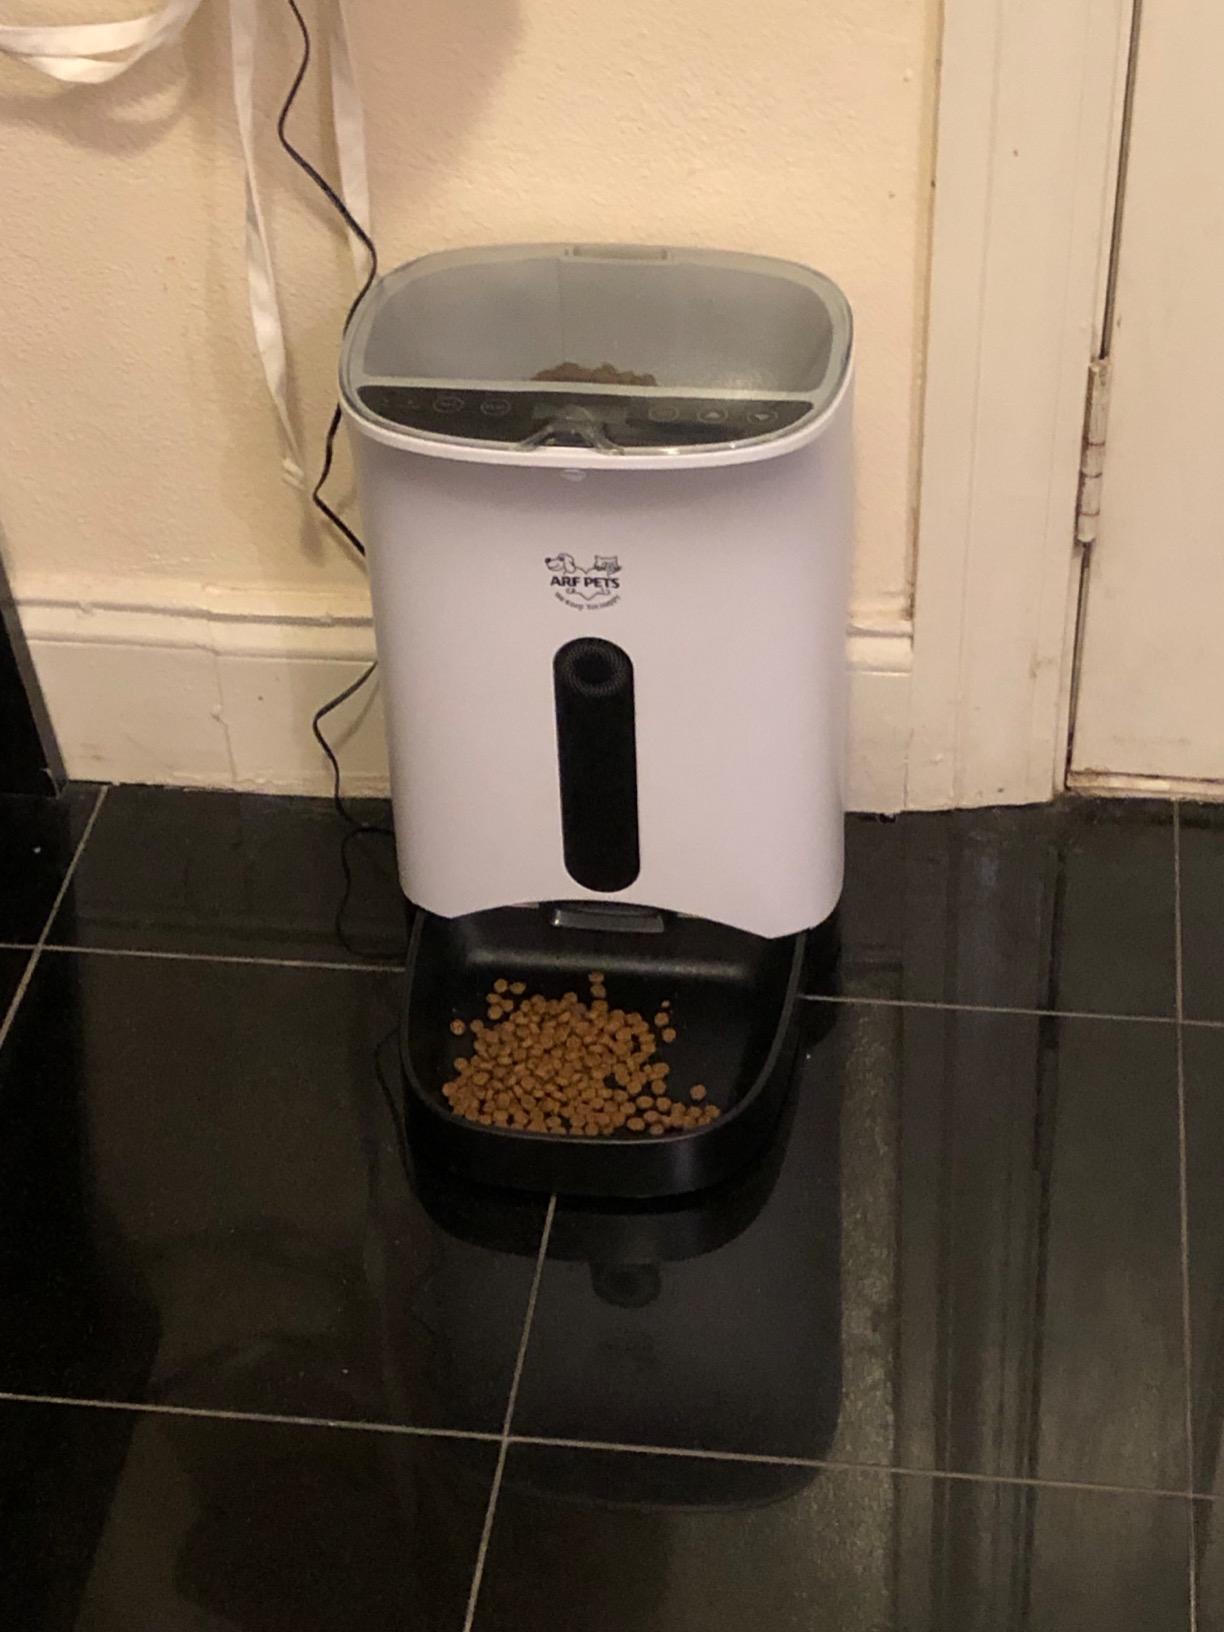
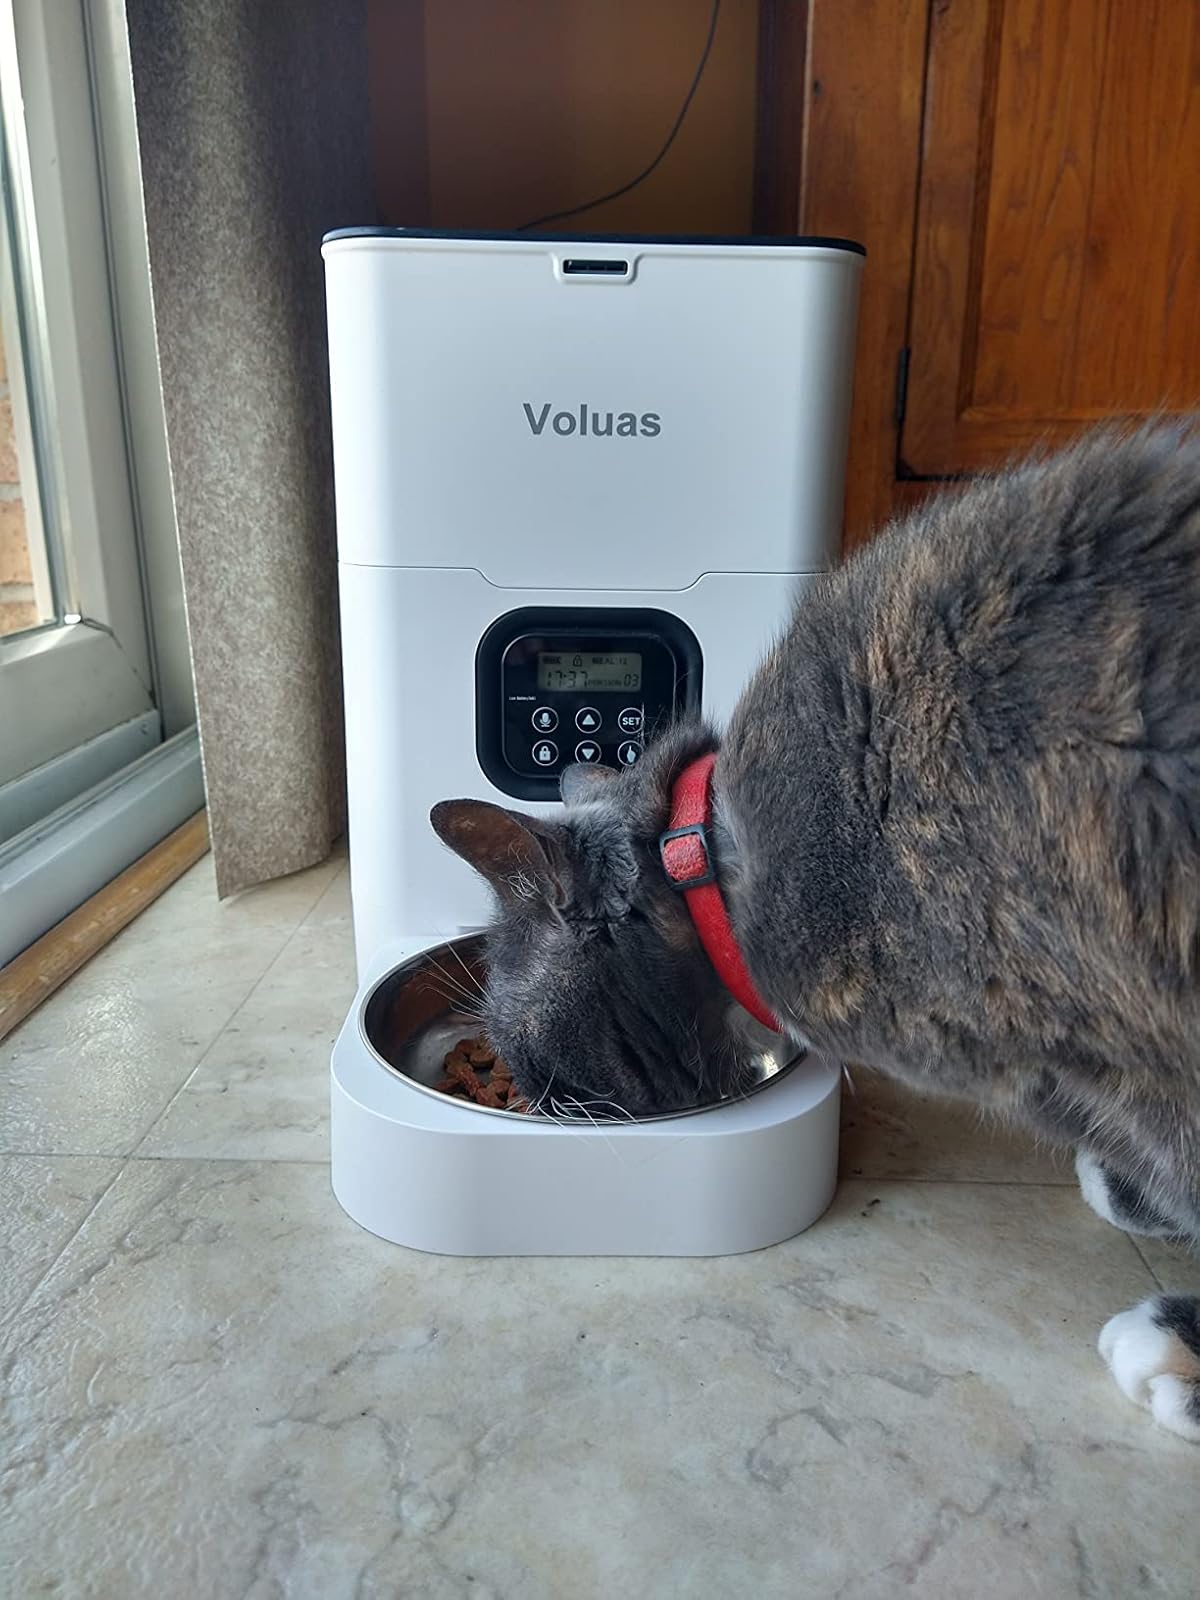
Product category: items_feeder
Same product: no